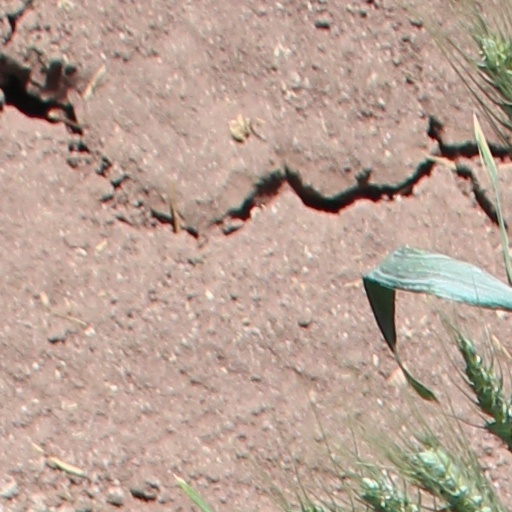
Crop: wheat